E. A. Sherman

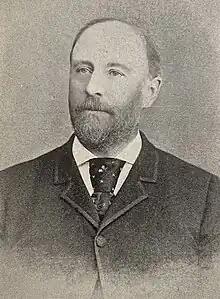
E.A. Sherman

Edwin Alonzo Sherman (June 19, 1844 - June 15, 1916), also known as E. A. Sherman, was the father of the Sioux Falls, South Dakota park system and an early pioneer and booster for the city. He was instrumental in the creation of McKennan Park.